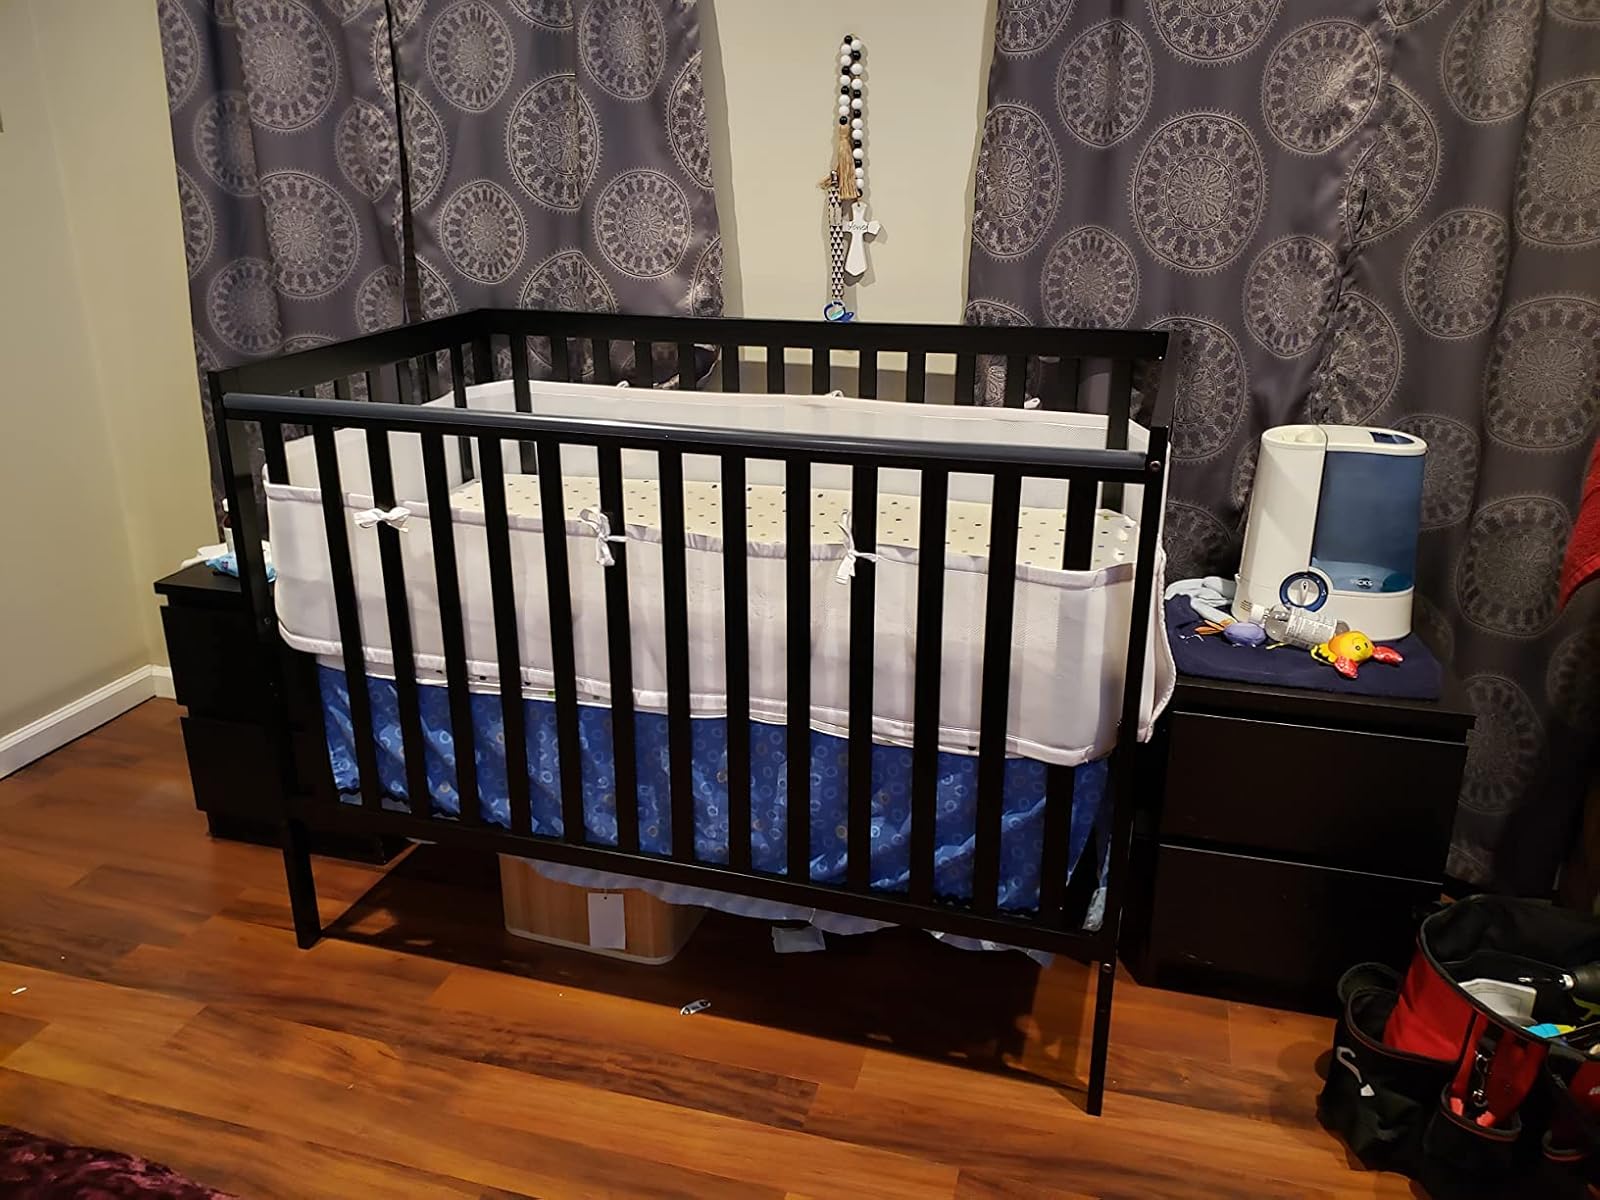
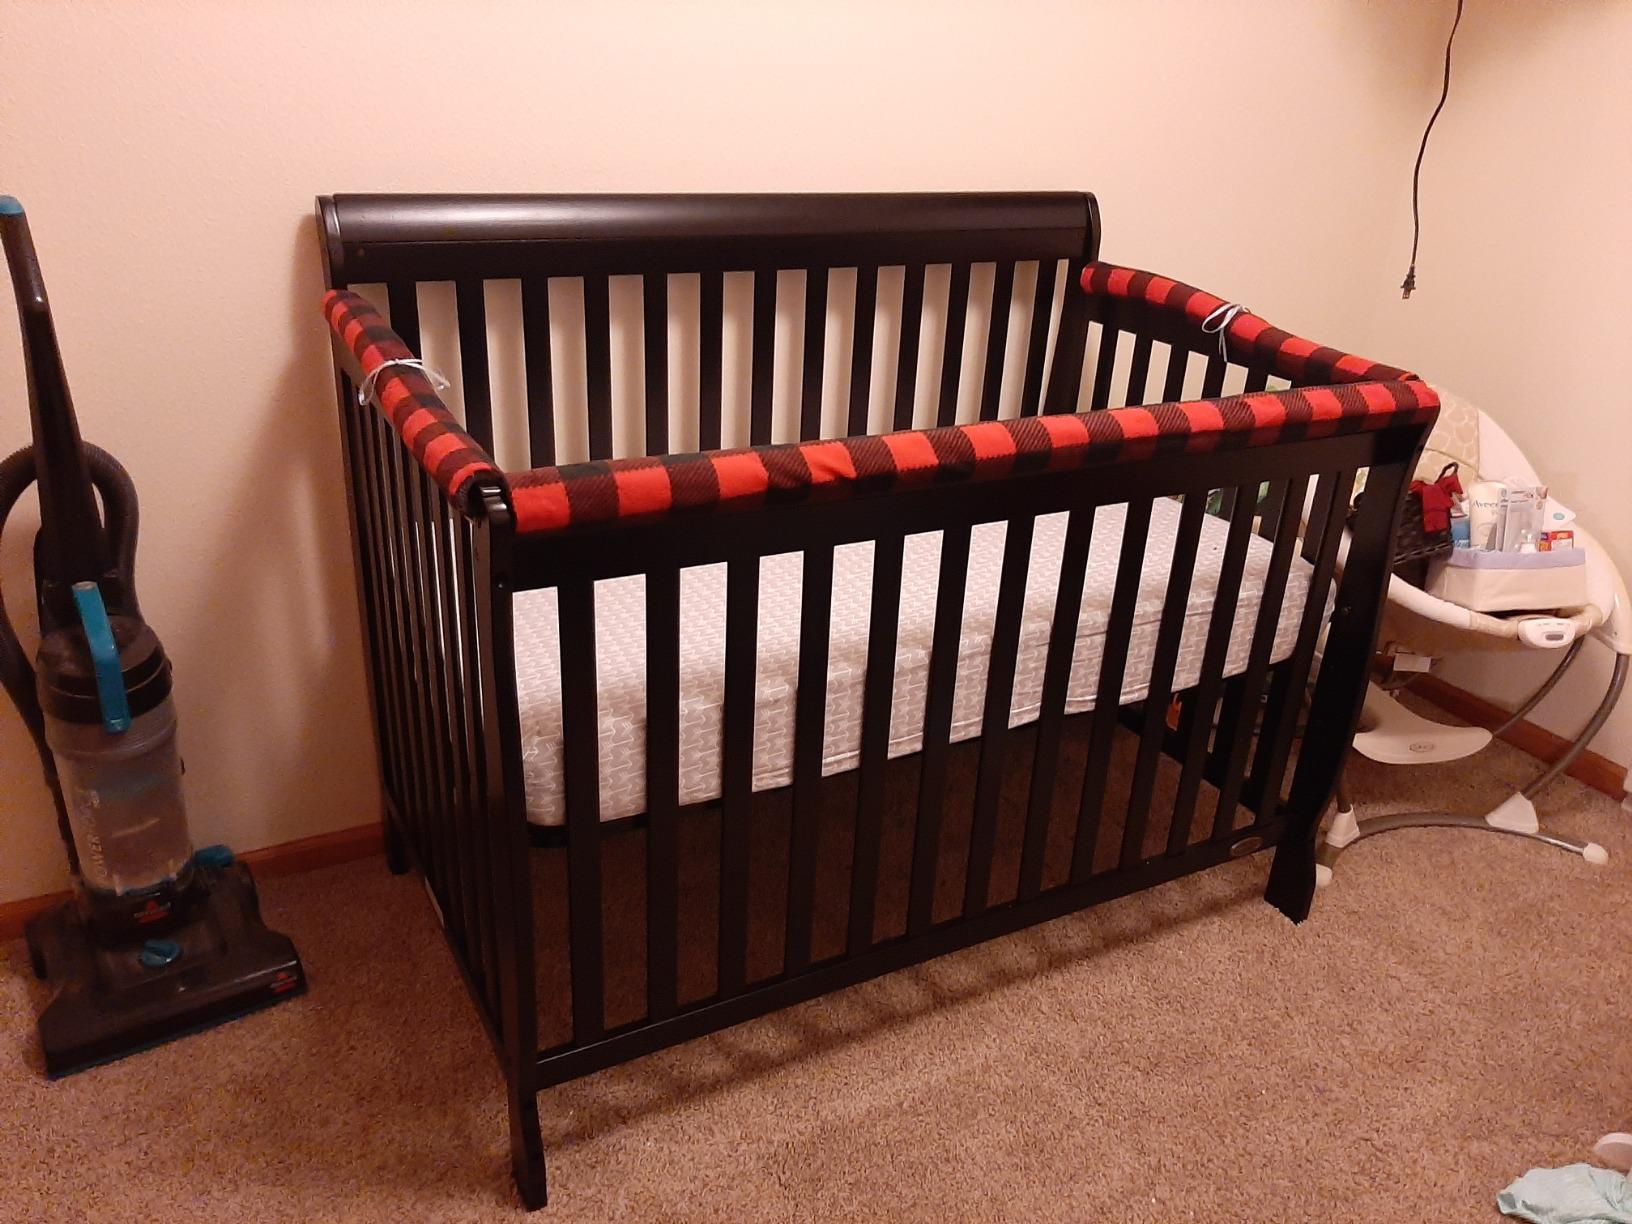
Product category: products_crib
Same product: no